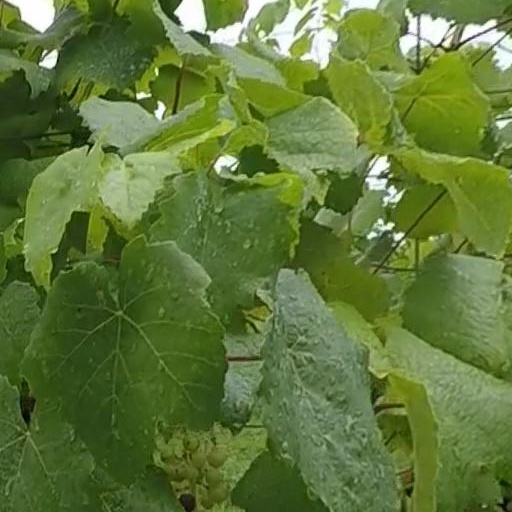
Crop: grape